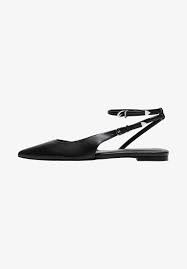
Label: Ballet Flat